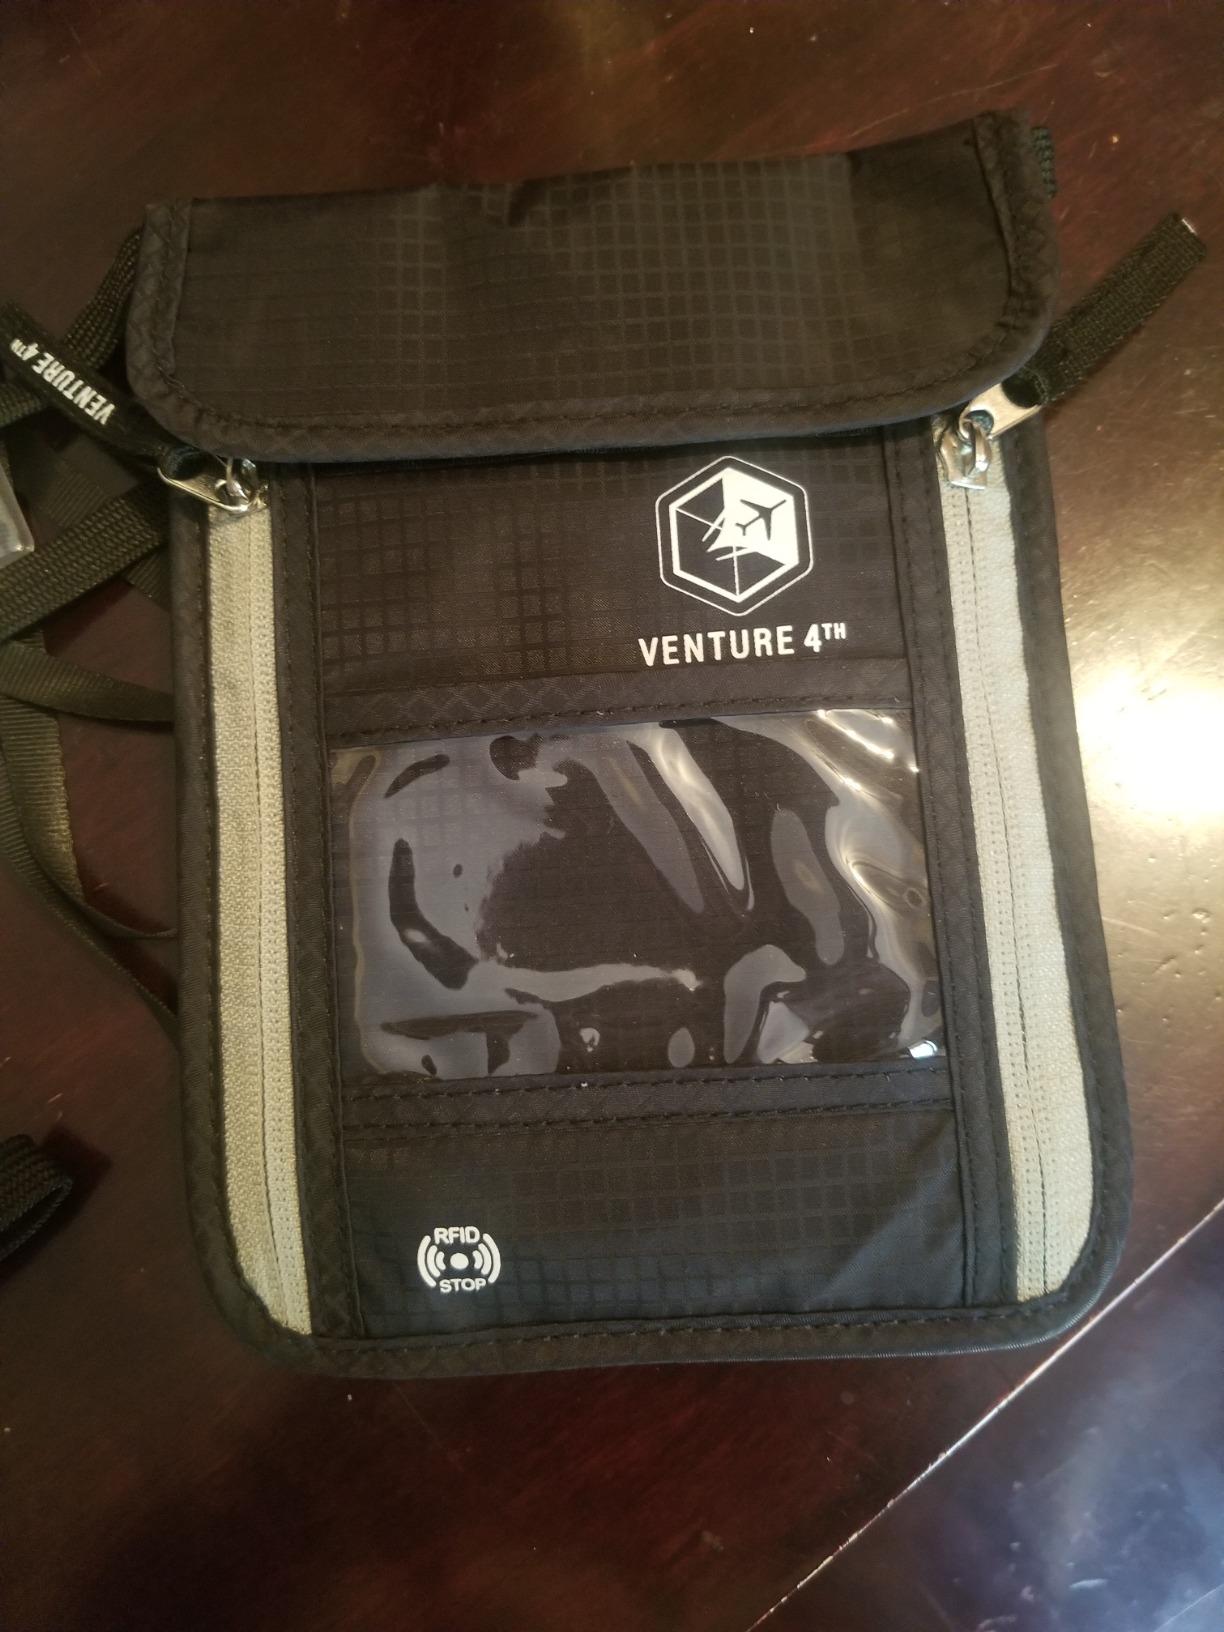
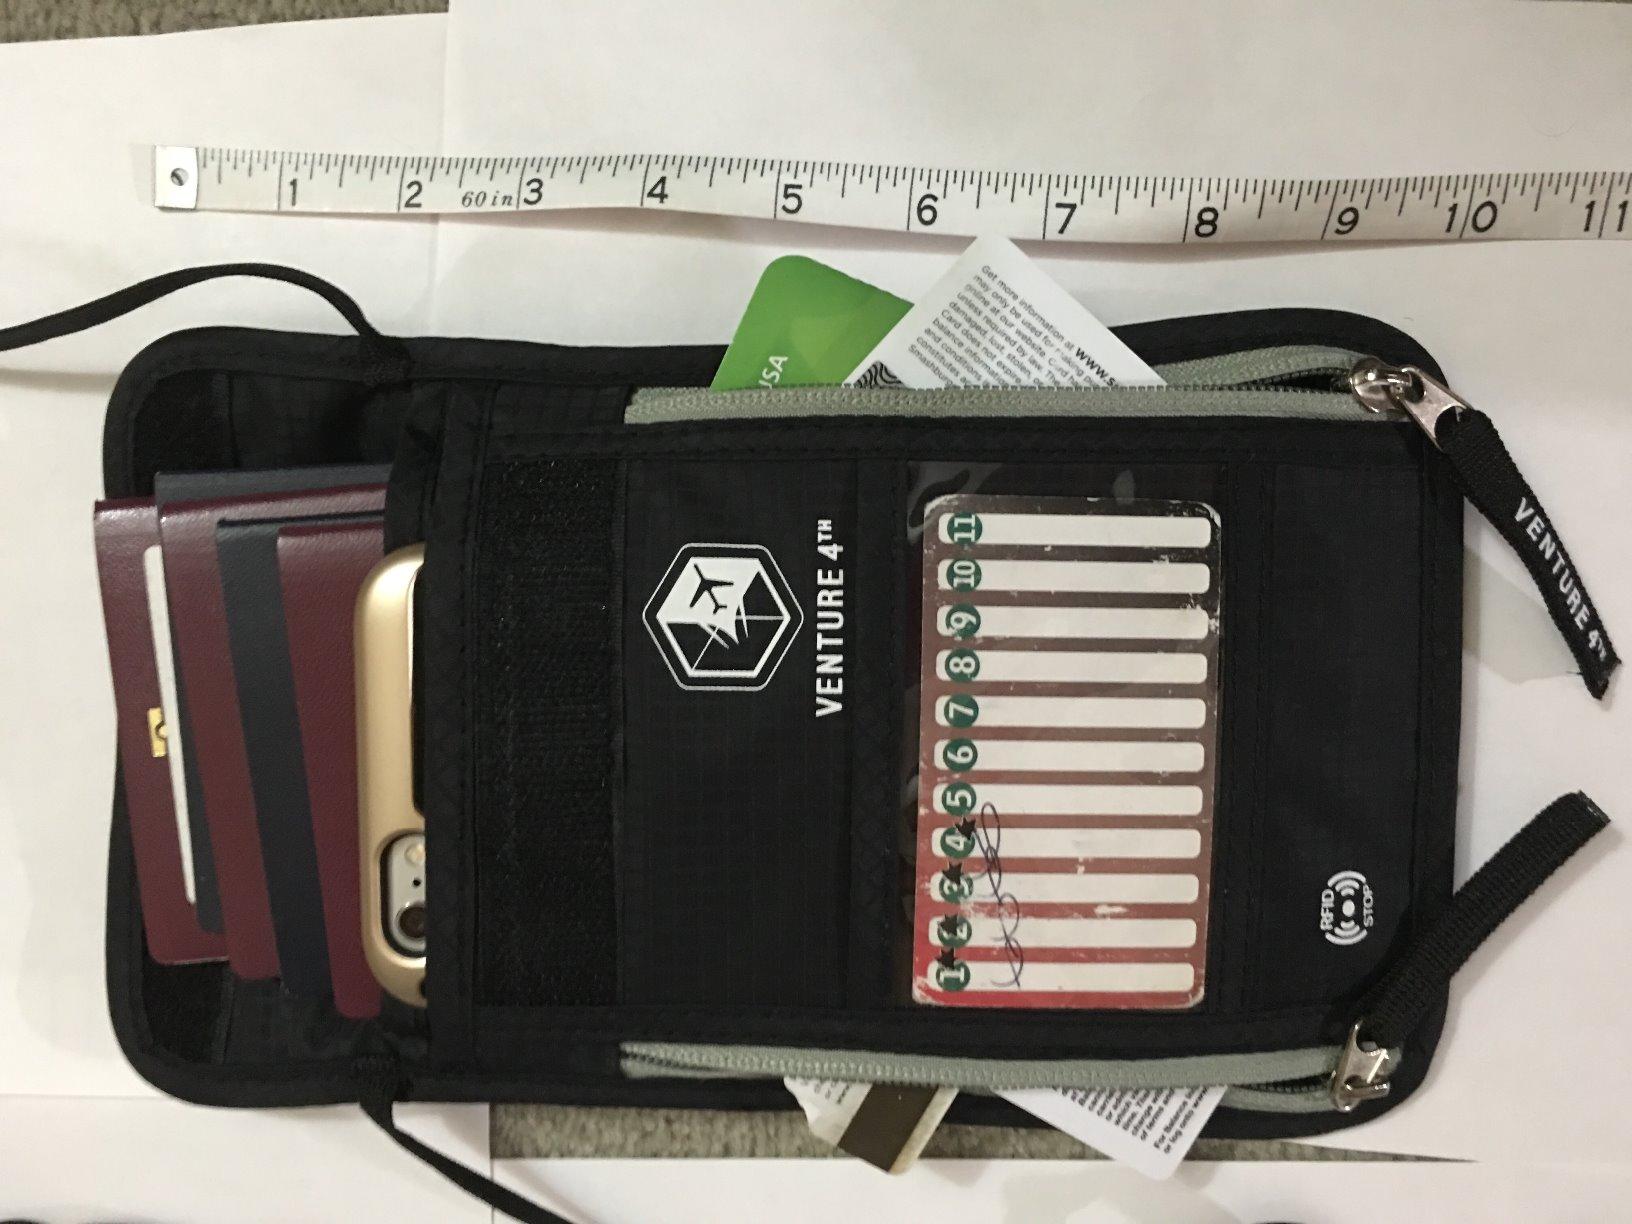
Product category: accessories_wallet
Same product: yes